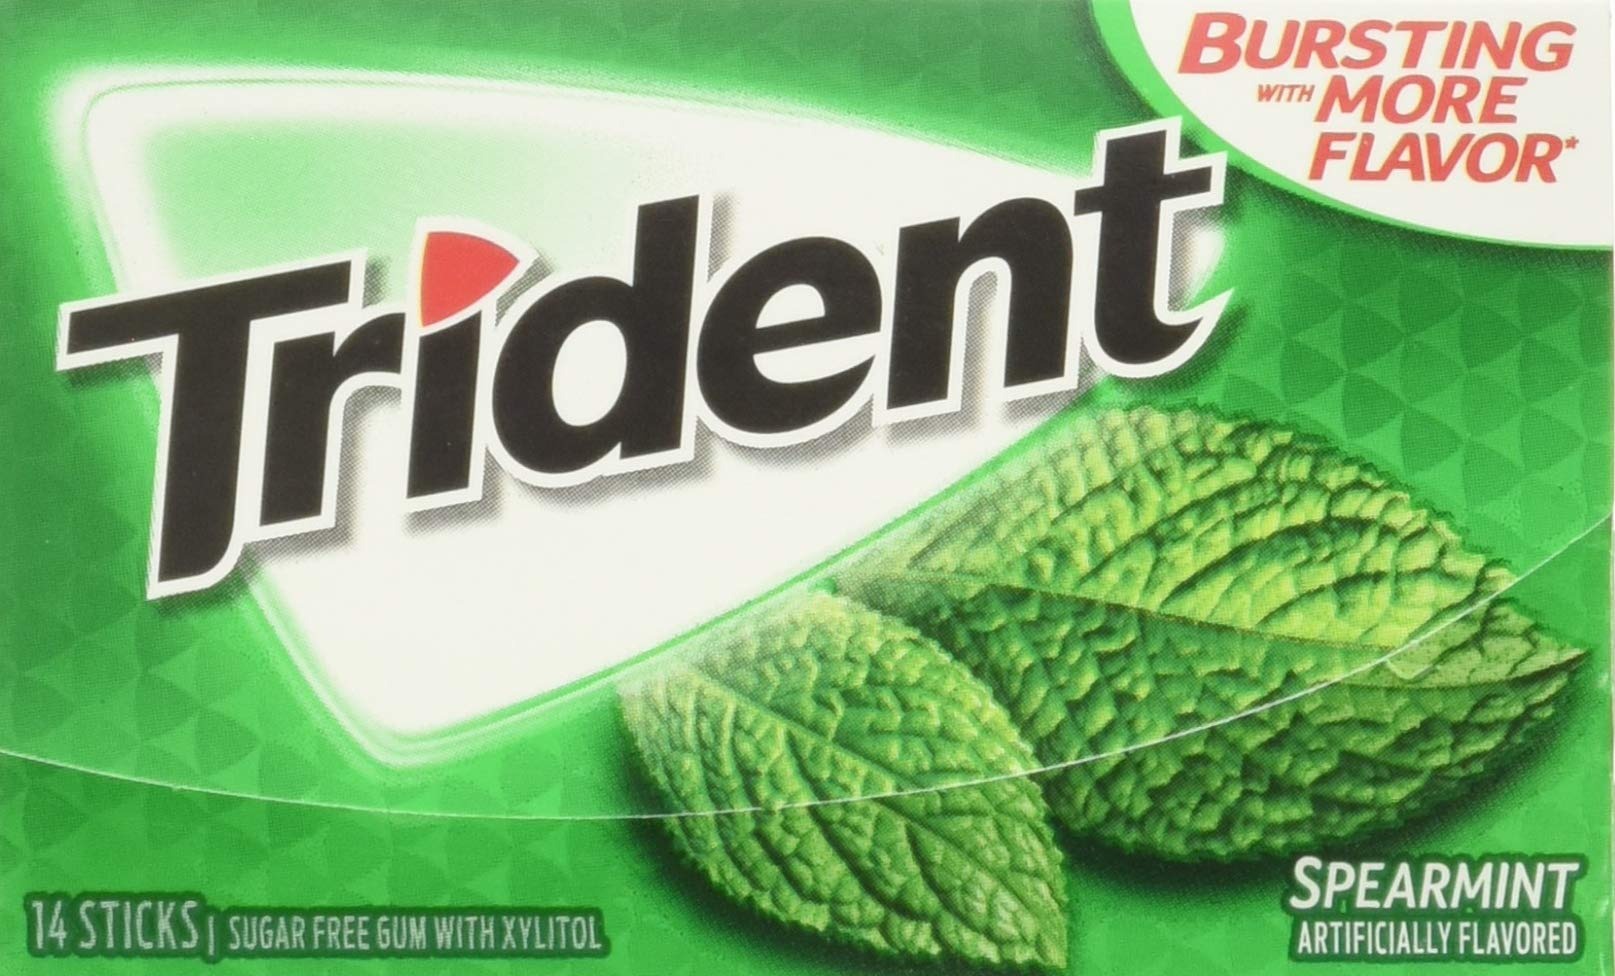
Item Name: Trident Spearmint Flavor Bubble Gum 14 Sticks (Netcount 15 Pack), 15 Count (Pack of 1)
Bullet Point: Refresh your flavor-and breath-with Trident, a Sugarless chewing gum with 30% fewer calories than sugared gum
Value: 15.0
Unit: Count

Price: 16.845